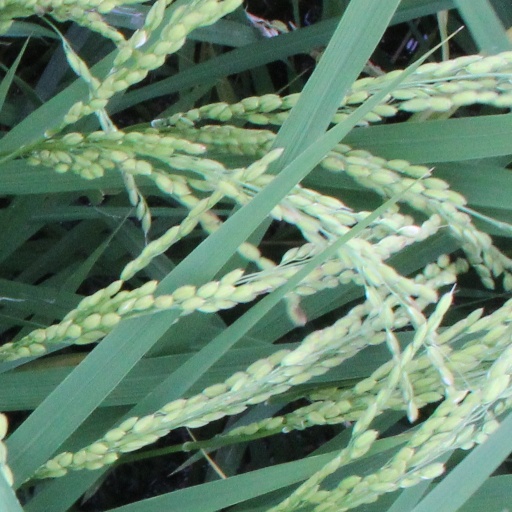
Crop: rice